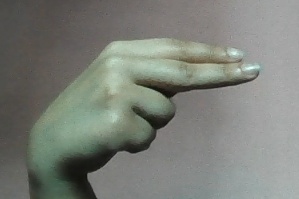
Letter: ain